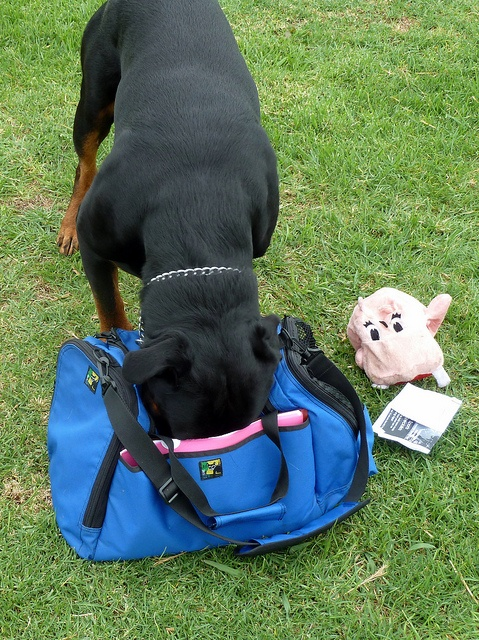
A dog digging through a blue bag for food.
Large black dog sticking his face in a duffle bag.
a close up of a dog with its head in a bag
A dog is putting its nose in a gym bag.
A nosey black dog looking through a blue bag